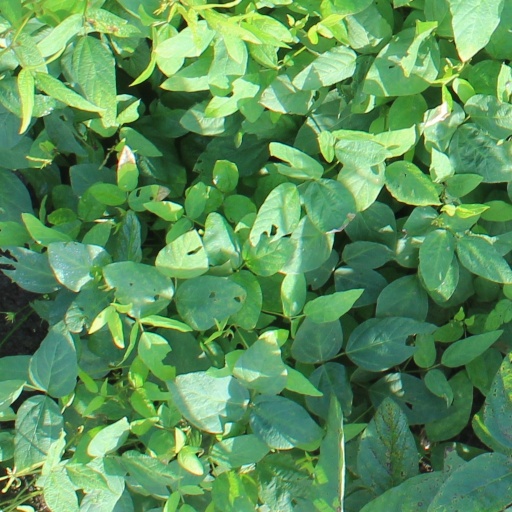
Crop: soybean